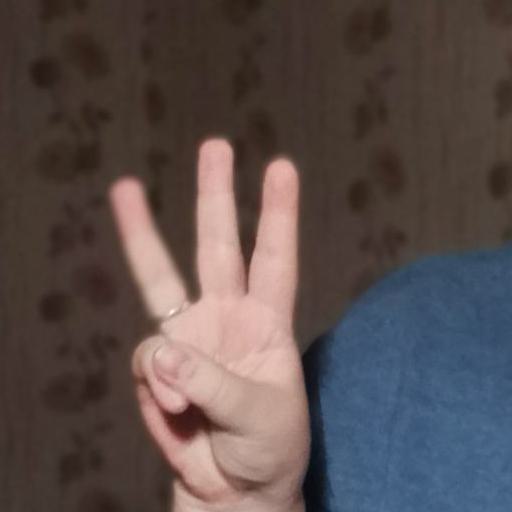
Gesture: three